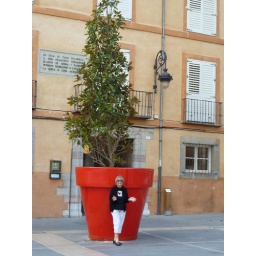
... a giant flower pot in the Cathedral square... odd...